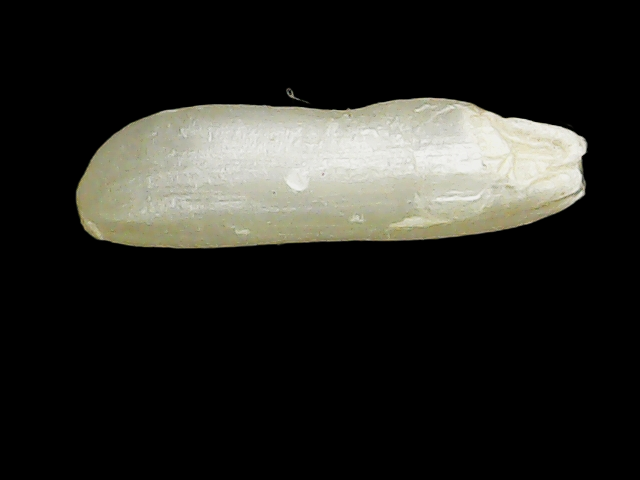
Rice variety: Binadhan26